Krefeld-Oppum station

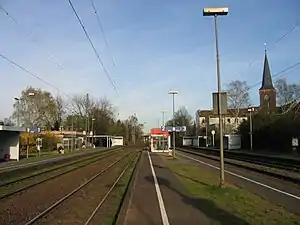
Platforms of Krefeld-Oppum station

Krefeld-Oppum is a station in the city of Krefeld in the German state of North Rhine-Westphalia on the Duisburg-Ruhrort–Mönchengladbach railway. It consists of a passenger station, a railway repair shop, where Intercity-Express trains are also serviced, and a former freight yard.